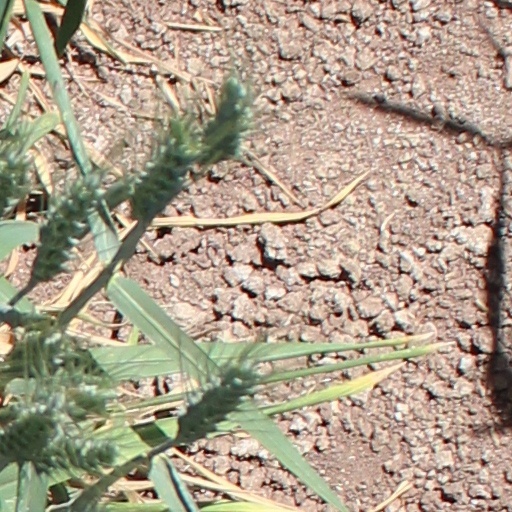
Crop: wheat